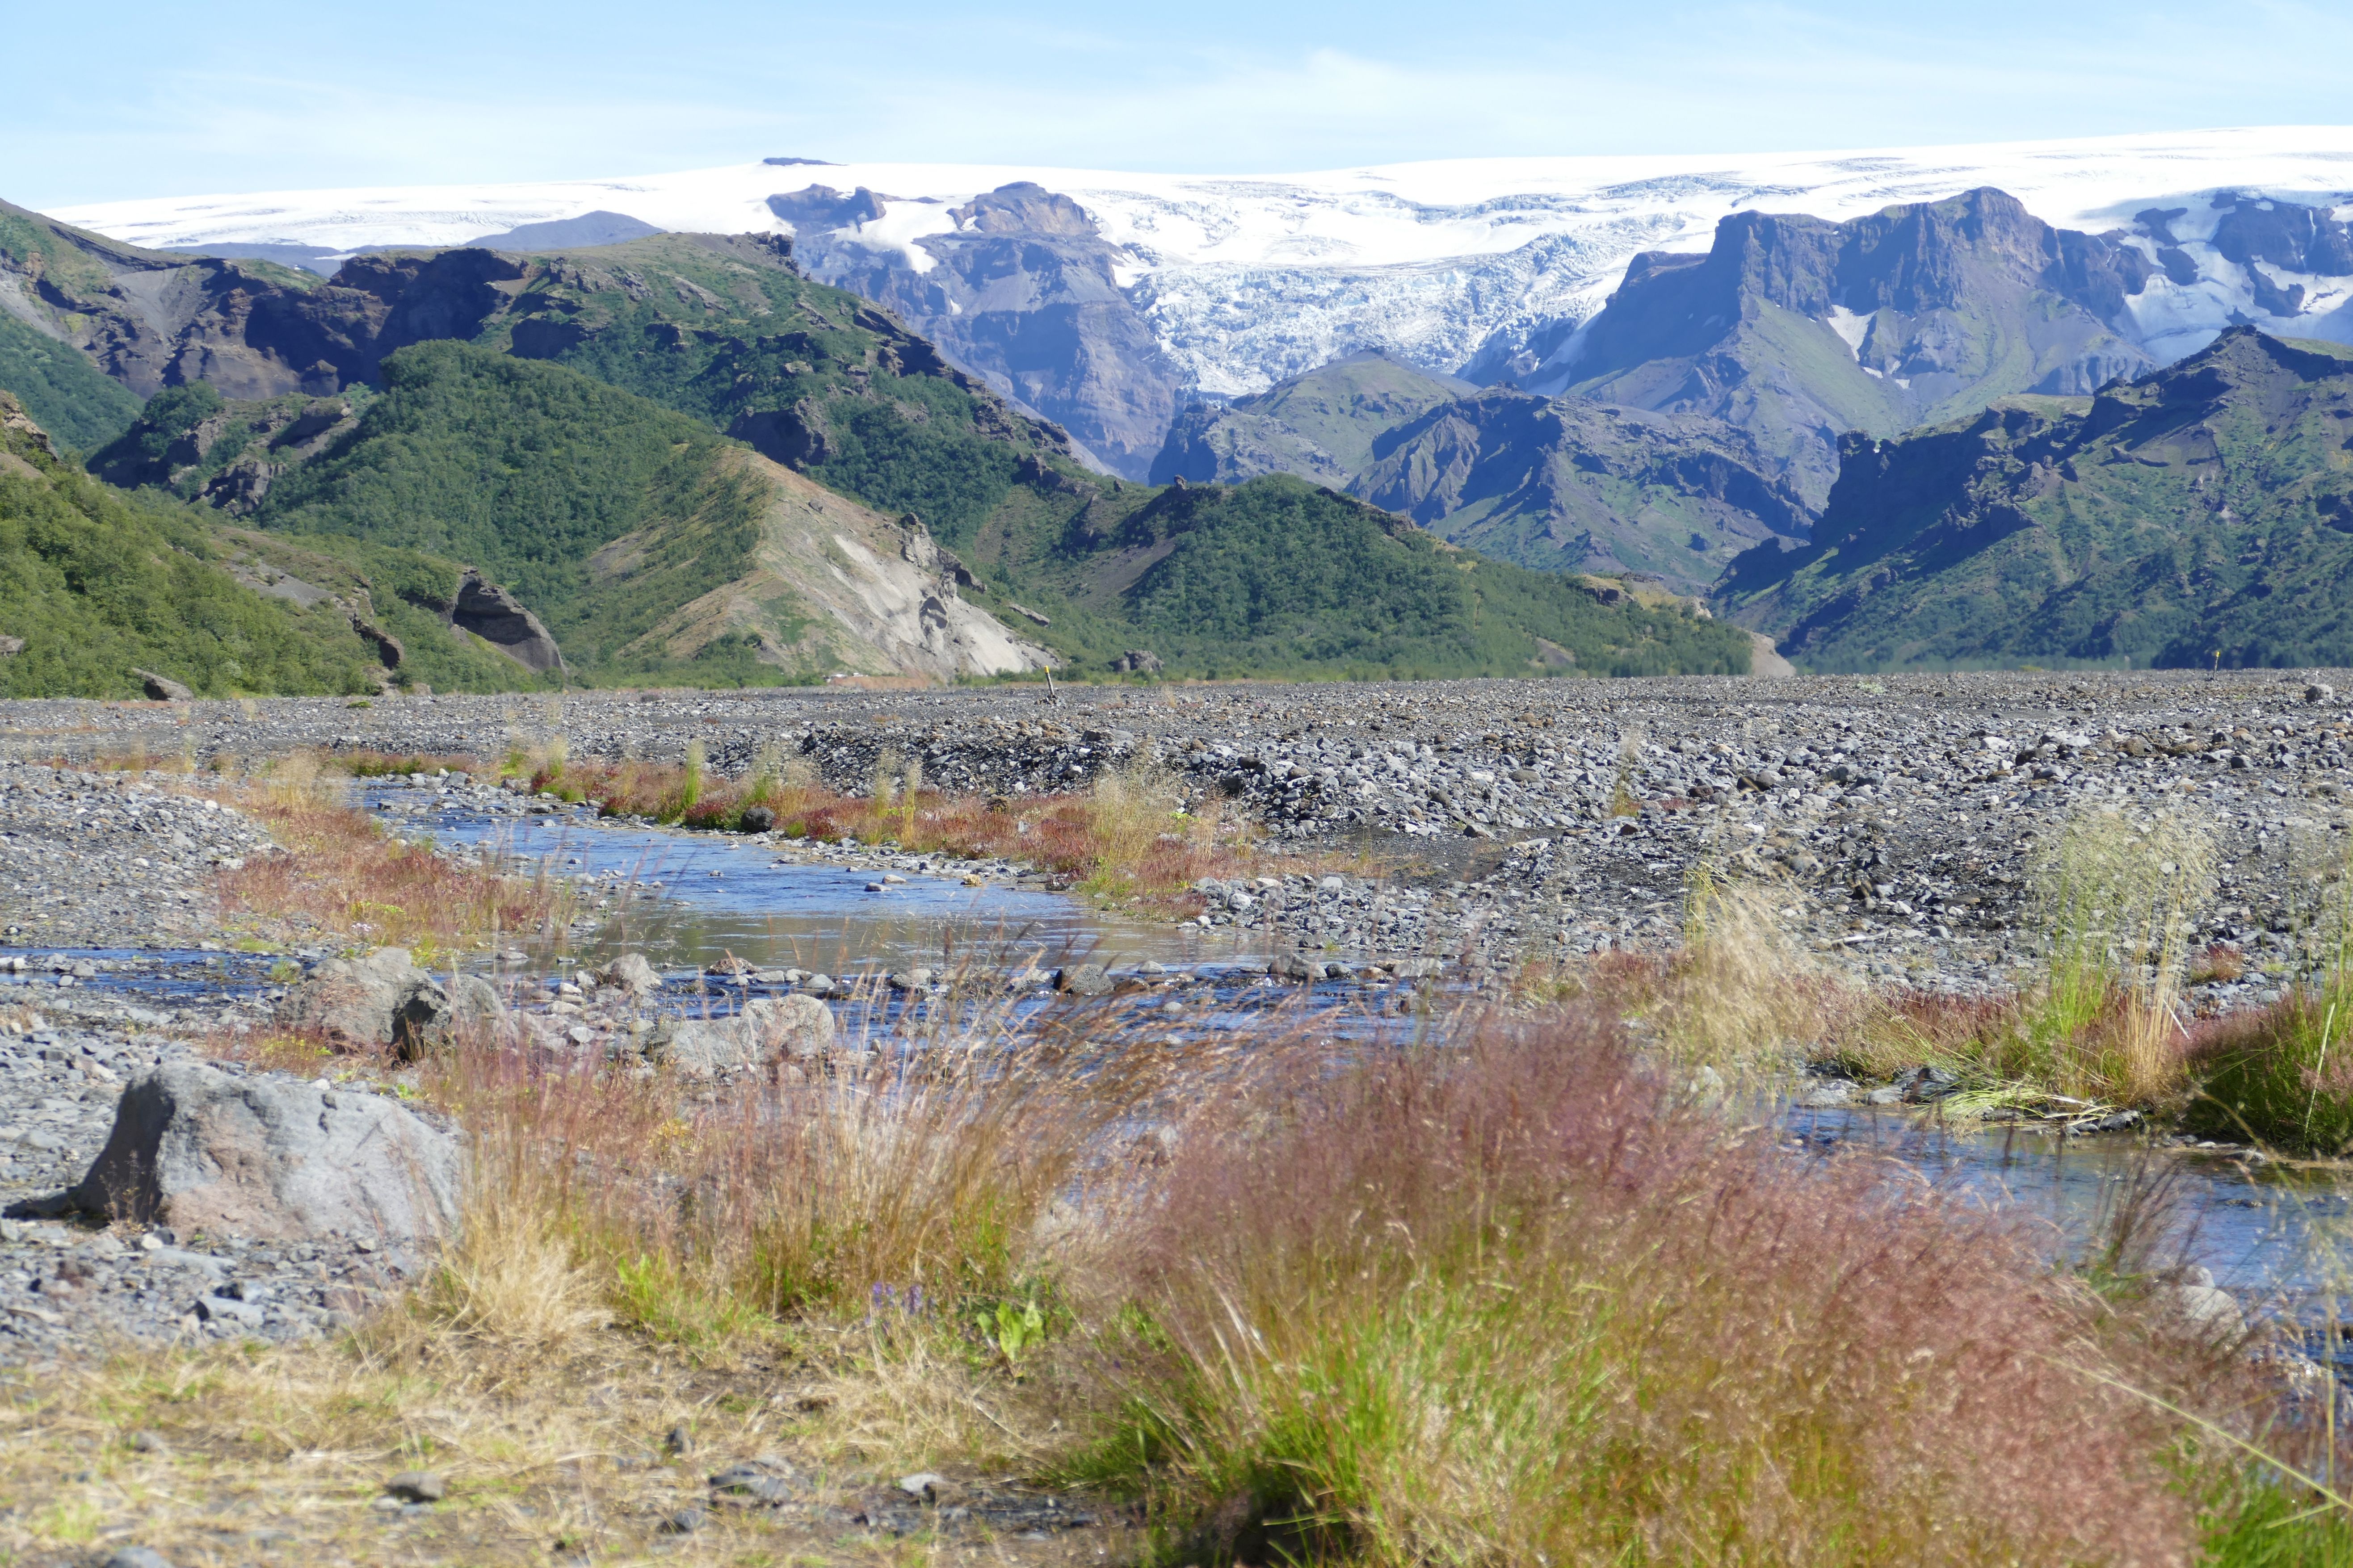
landscape, nature, wilderness, mountain, meadow, lake, river, valley, mountain range, glacier, pebble, iceland, reservoir, national park, ridge, geology, mountains, badlands, scree, plateau, fell, loch, ecosystem, moraine, landform, tarn, mountain pass, thor mark, geographical feature, mountainous landforms